Byelka (radar)

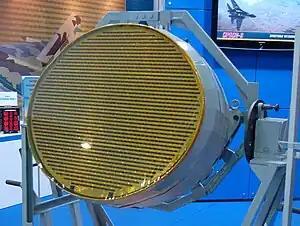
NIIP's Belka AESA radar for the Su-57 on display at the MAKS airshow

N036 Belka (literally Squirrel) is an active electronically scanned array radar system developed by Tikhomirov NIIP for the fifth generation Sukhoi Su-57 fighter aircraft.